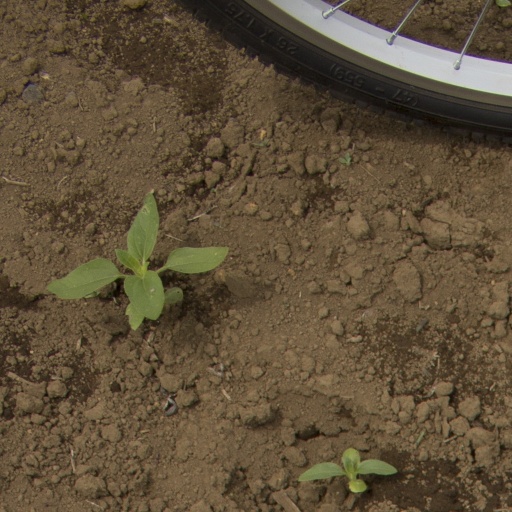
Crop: Jerusalem artichoke